Ronald A. Russo

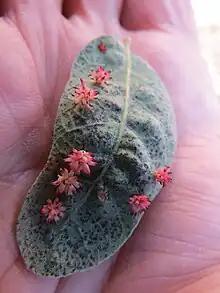
Urchin galls observed in Butte County, California, 2020

He has been called a "gall guru." His interest in plant galls was initially triggered by urchin galls, first seen when he worked as a full-time park naturalist in the East Bay region of California. Per Russo, California oak trees are galled by over 200 species of cynipid wasp, as well as other insects, fungi, etc.